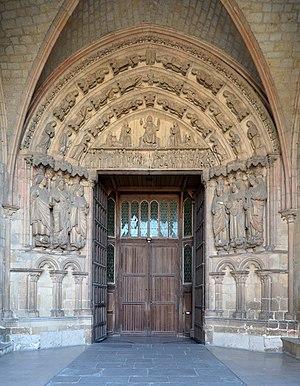
Église Notre-Dame de la Couture - Le Mans, Sarthe This building is indexed in the Base Mérimée, a database of architectural heritage maintained by the French Ministry of Culture,
L'église de la Couture est l'ancienne abbatiale de l'Abbaye Saint-Pierre de la Couture. Elle se situe au Mans, dans le département de la Sarthe.